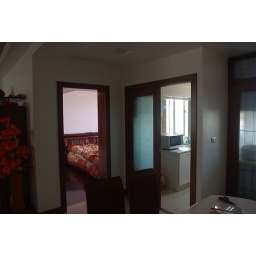
king's parents' bedroom and the main bathroom....yes, there's a microwave in the bathroom. the kitchen is too small.